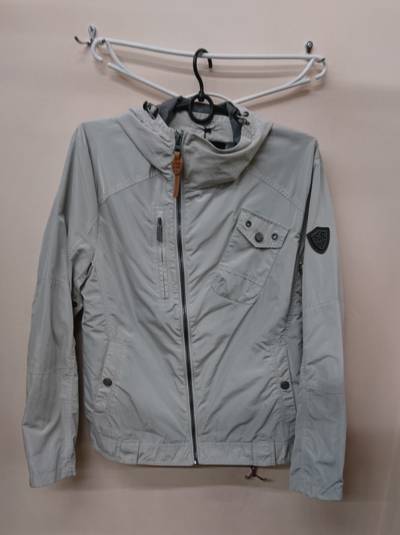
Waste category: clothes